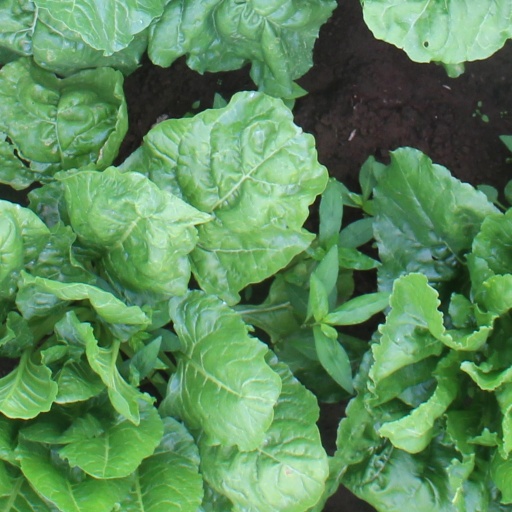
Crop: sugar beet